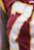
Number: 7